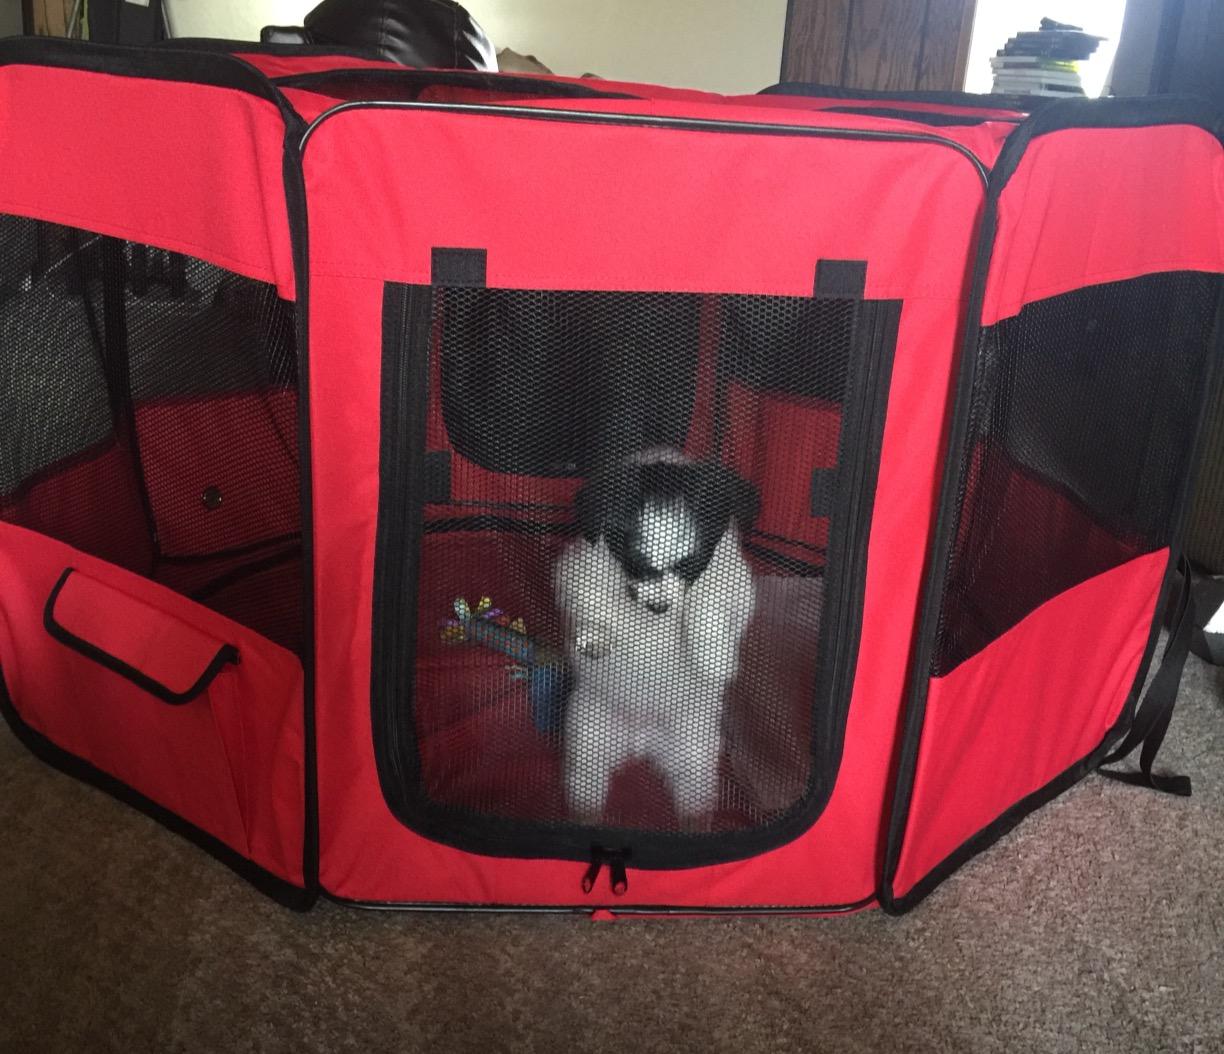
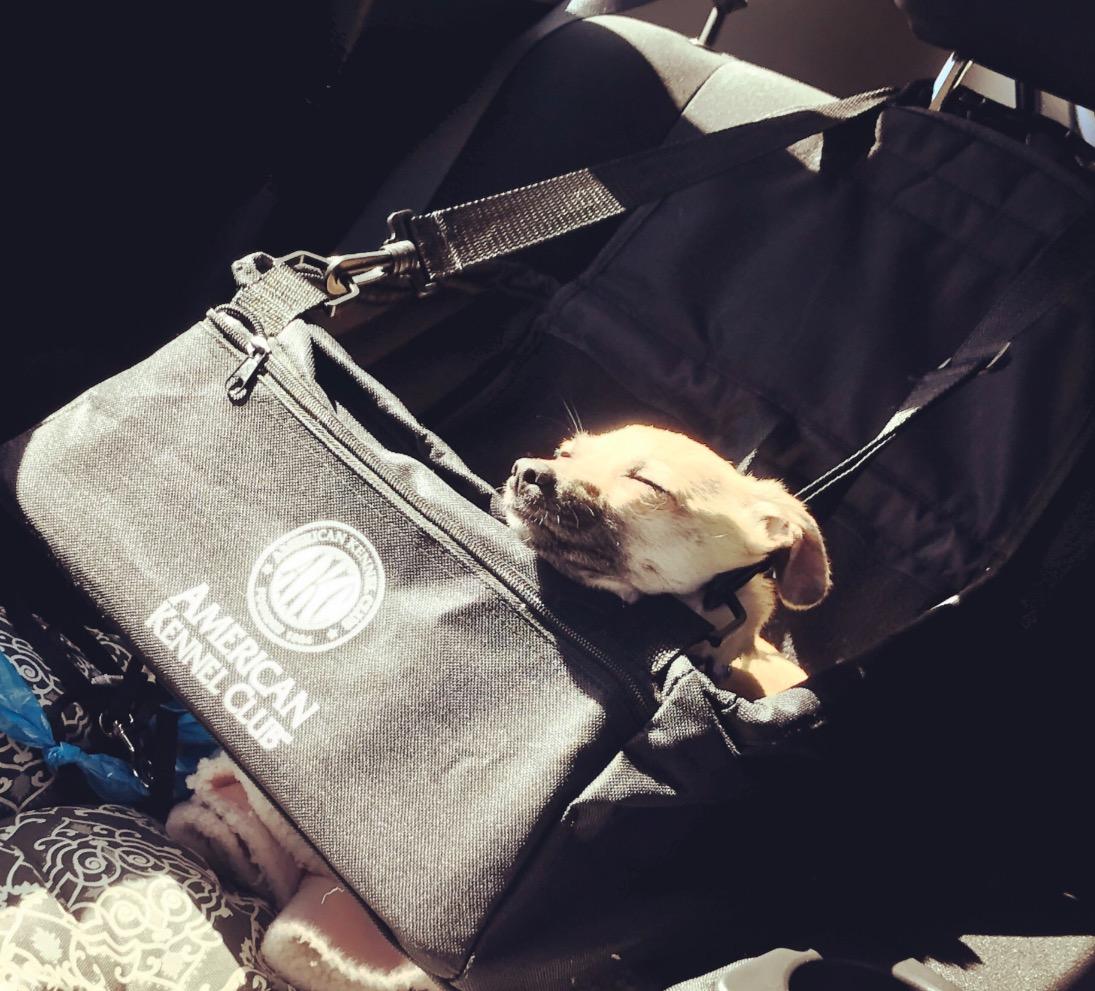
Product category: items_kennel
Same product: no